Tank truck

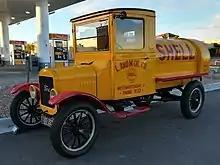
Tank truck from 1926

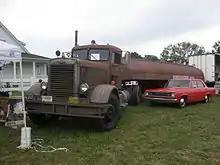
1960 Peterbilt 281 tanker truck from Steven Spielberg's 1971 film "Duel"

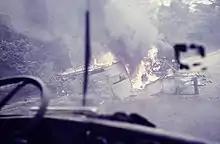
Burning car wrecks of a van and a tank truck seen through the windshield in Southern Nigeria, 1970 - 1973.

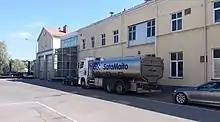
A tank truck for a milk delivery parked in front of the Satamaito dairy in Pori, Finland

Prior to tank distribution, oil was delivered in cans. From the 1880s, it was distributed in horse-drawn tanks. In 1910, Standard Oil started using motor tankers. Anglo American Oil introduced underground tanks and delivery tankers to the UK in 1920. Pickfords took over an oil tanker company in 1921 and soon had tankers, with by the mid 1930s. Elsewhere, development was slower. For example, in New Zealand, Sir Robert Waley Cohen, of British Imperial Oil, first proposed use of petrol tankers in 1925 and the first tanker from Auckland to arrive in Hamilton was greeted by a brass band in 1927.